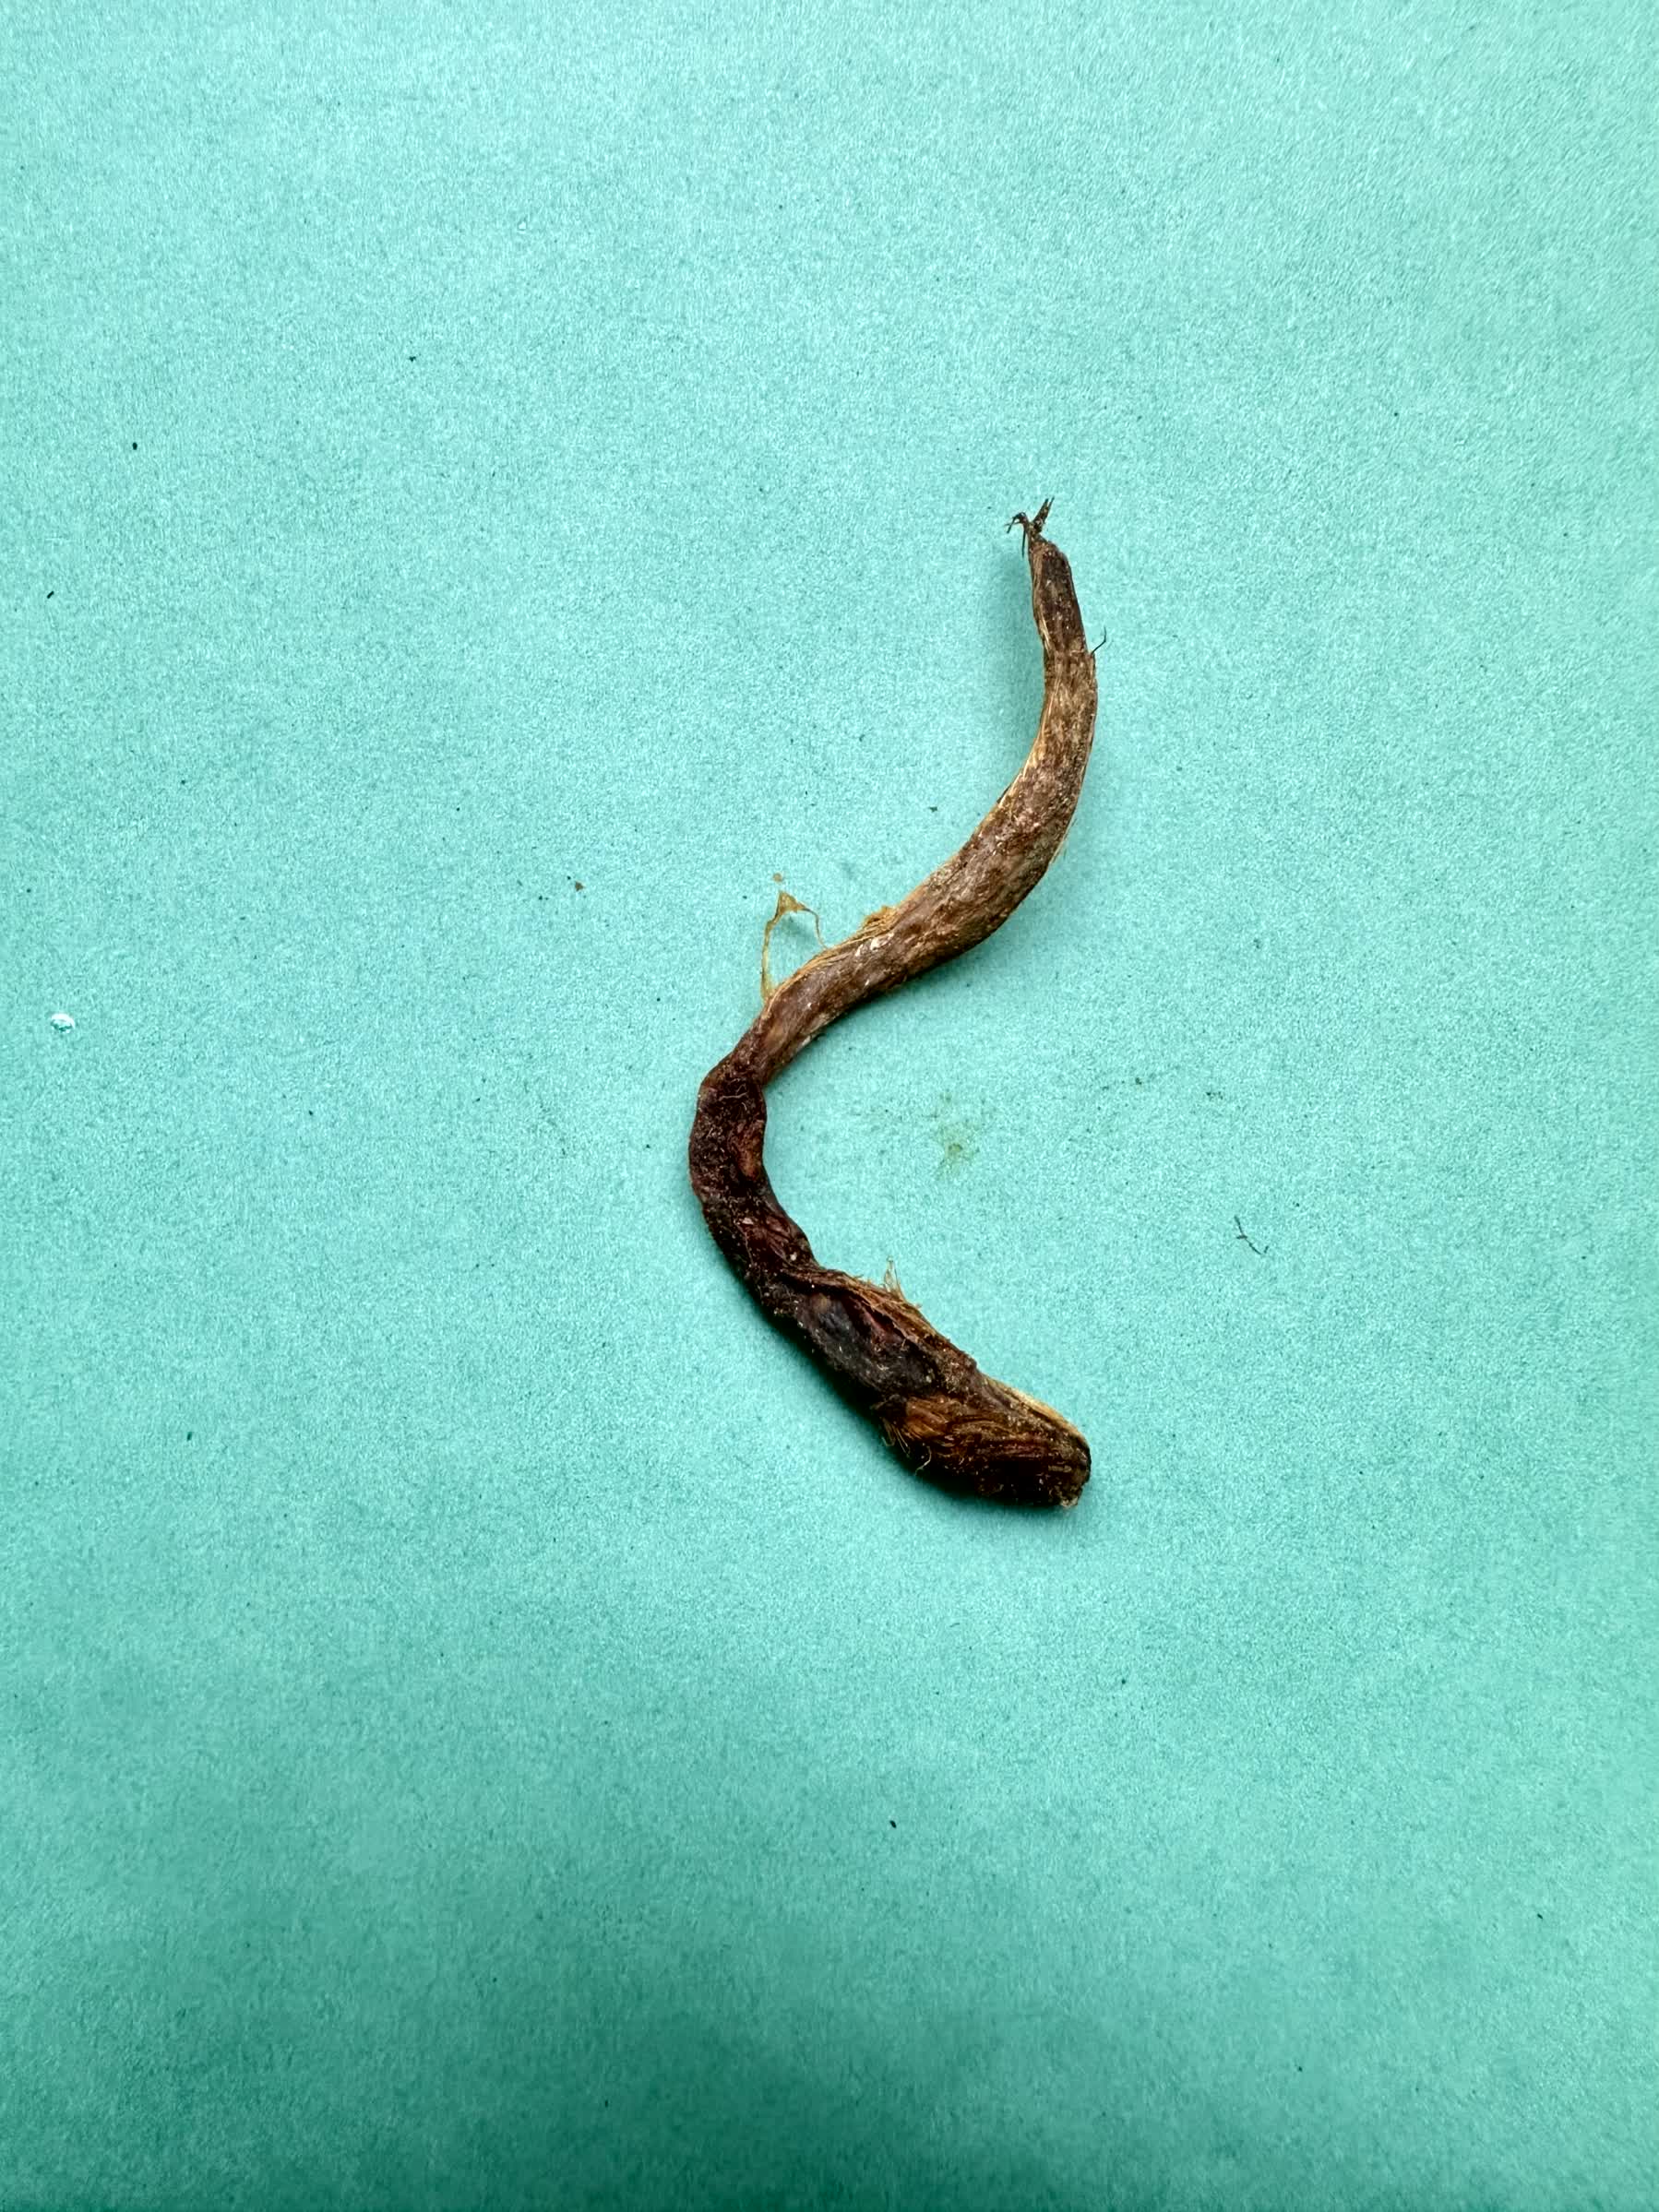
Species: Chewa